Cadmium

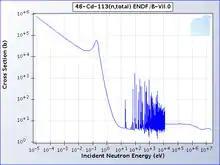
The cadmium-113 total cross section clearly showing the cadmium cut-off

Naturally occurring cadmium is composed of eight isotopes. Two of them are radioactive, and three are expected to decay but have not measurably done so under laboratory conditions. The two natural radioactive isotopes are Cd (beta decay, half-life is ) and Cd (two-neutrino double beta decay, half-life is ). The other three are Cd, Cd (both double electron capture), and Cd (double beta decay); only lower limits on these half-lives have been determined. At least three isotopes – Cd, Cd, and Cd – are stable. Among the isotopes that do not occur naturally, the most long-lived are Cd with a half-life of 462.6 days, and Cd with a half-life of 53.46 hours. All of the remaining radioactive isotopes have half-lives of less than 2.5 hours, and the majority have half-lives of less than 5 minutes. Cadmium has 8 known meta states, with the most stable being Cd ("t" = 14.1 years), Cd ("t" = 44.6 days), and Cd ("t" = 3.36 hours).